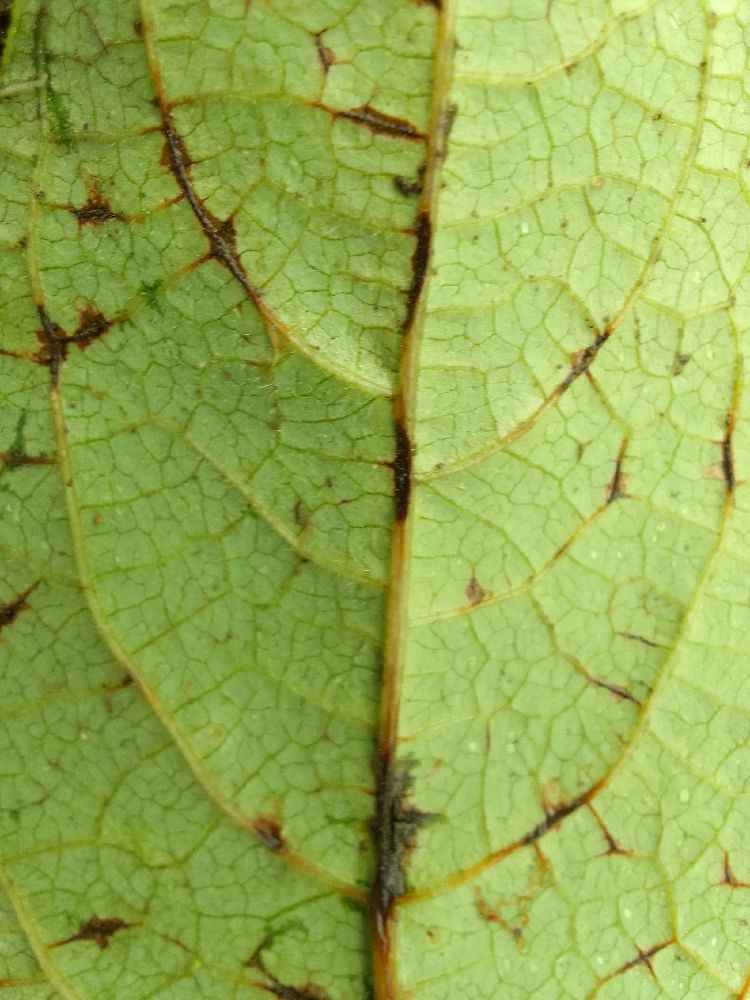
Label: anthracnose